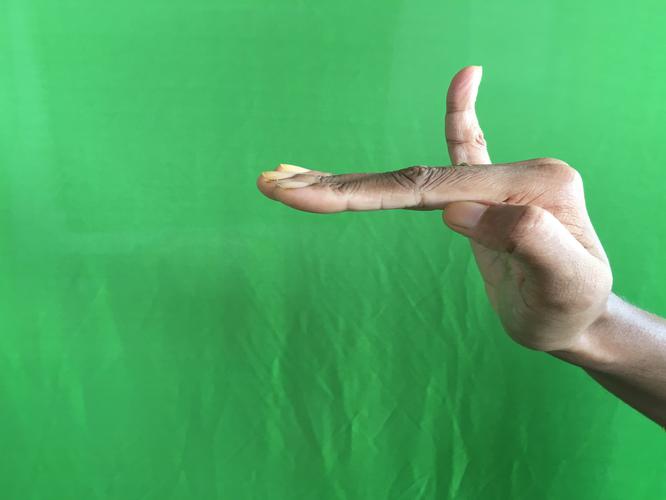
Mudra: Hamsapaksha
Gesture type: double_hand